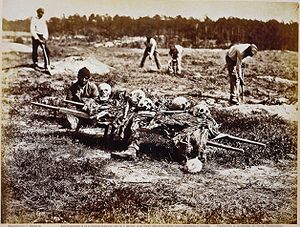
Slaget ved Cold Harbor / Slaget / 4. juni – 12. juni
Begravelseshold efter slaget. Foto af Alexander Gardner i 1865.
Begravelse på slagmarken ved Cold Harbor
Slaget ved Cold Harbor var det afsluttende slag i generalløjtnant Ulysses S. Grant's Overland kampagne i 1864 under den amerikanske borgerkrig. Det huskes for at være et af de mest blodige og dog ensidige slag i Amerikas militærhistorie. Tusinder af unionssoldater blev dræbt ved håbløse frontalangreb på befæstede sydstatspositioner. I sine erindringer skrev Grant "Jeg har altid fortrudt, at det sidste angreb ved Cold Harbor blev iværksat. Jeg kan sige det samme om angrebet den 22. maj 1863 i Belejringen af Vicksburg. Ved Cold Harbor blev der ikke opnået nogen som helst komfordel, som kunne pensere for de store tab, vi led."